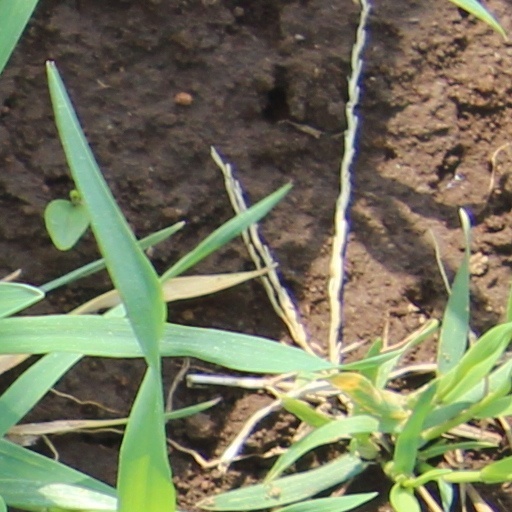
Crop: wheat